Goa (2015 film)

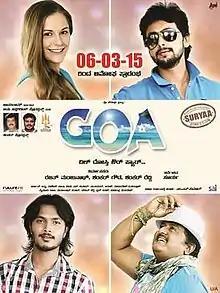
Film poster

Goa is a 2015 Indian Kannada romantic comedy film directed by Surya. It stars Komal Kumar, Tarun Chandra, Srikanth, Sharmila Mandre, Sonu and British theatre artiste Rachel Wise in lead roles. The film is an official remake of the Tamil film of the same title (2010) directed by Venkat Prabhu. The film features the music composed by Arjun Janya whilst the cinematography is by Rajesh Katta.